Raju Kendre

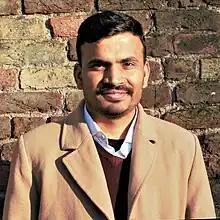

Raju Kendre (born October, 1993) is an Indian educator, social entrepreneur, and social activist known for his work in promoting education and grassroots development in rural and tribal communities of Central India.